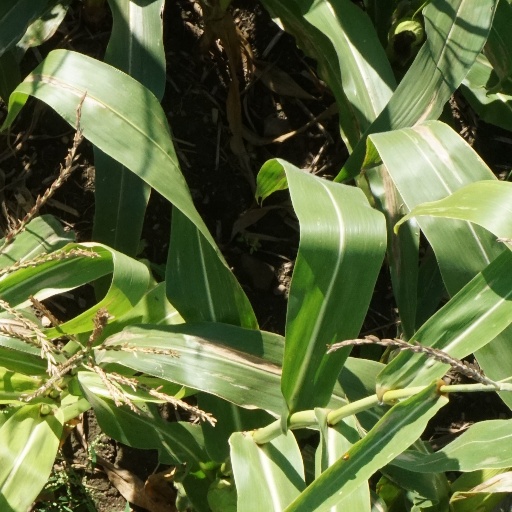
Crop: maize; corn